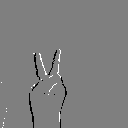
ASL letter: v